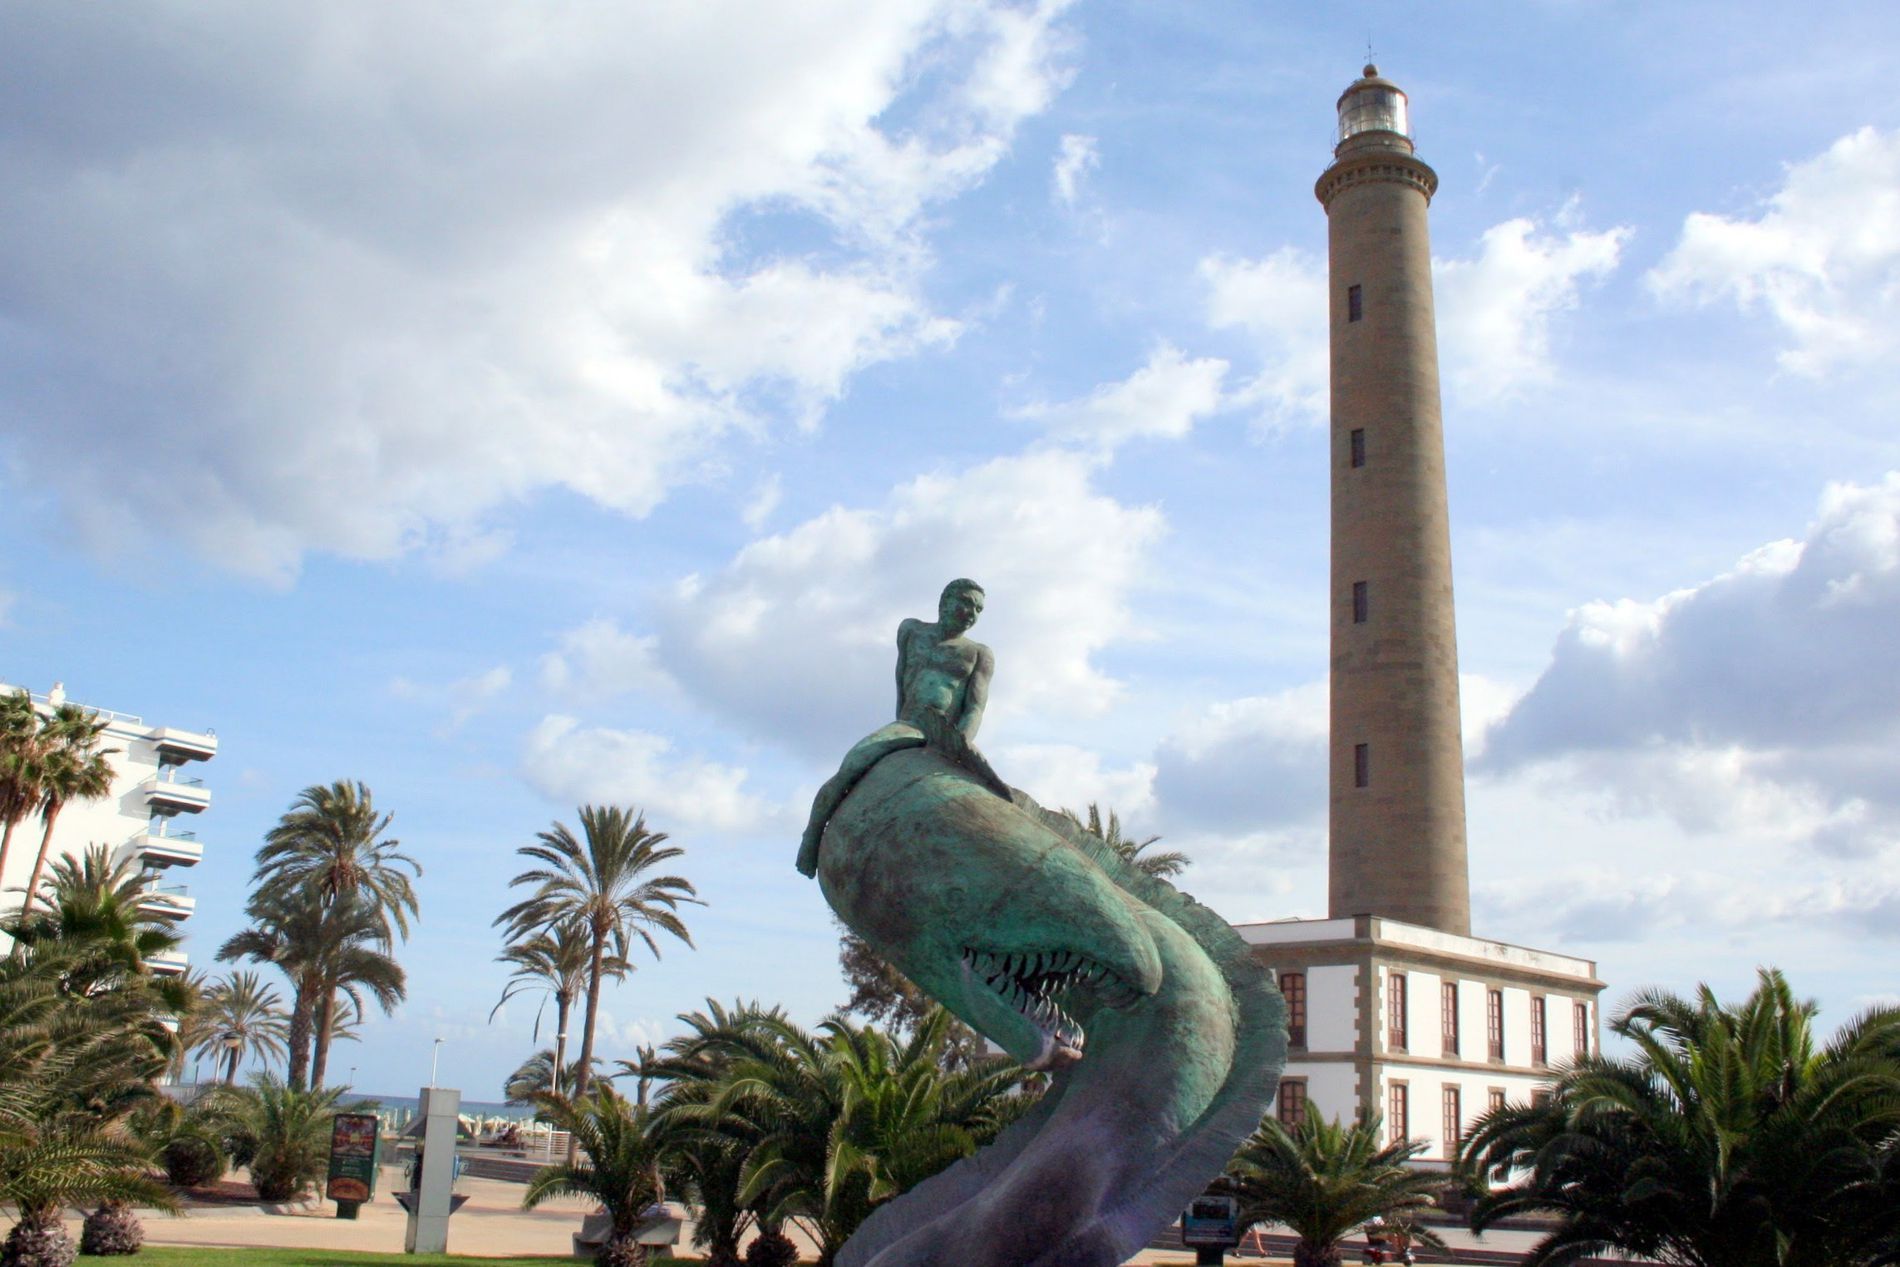
Lighthouse at the Beach
A statue of a mermaid in front of a tall lighthouse on a white base surrounded by palm trees in the background under a blue sky full of clouds.
A mermaid statue in front of a tall brown lighthouse on a white base surrounded by palm trees in the background. The picture was taken from a low angle, highlighting the statue and the lighthouse clearly. The lighting is soft and natural during the day. The color palette focuses on green, blue, and yellow with touches of white. The general atmosphere is one of calm and comfort in nature.
Labels: Palm Tree, Plant, Tree, Architecture, Building, Monument, Beacon, Lighthouse, Tower, Animal, Dinosaur, Reptile, Summer, Person, Vegetation, Grass, Head, Obelisk, Pillar, Monastery, City, Bell Tower, sky, Tourist city, Palm trees, land, statue, beach